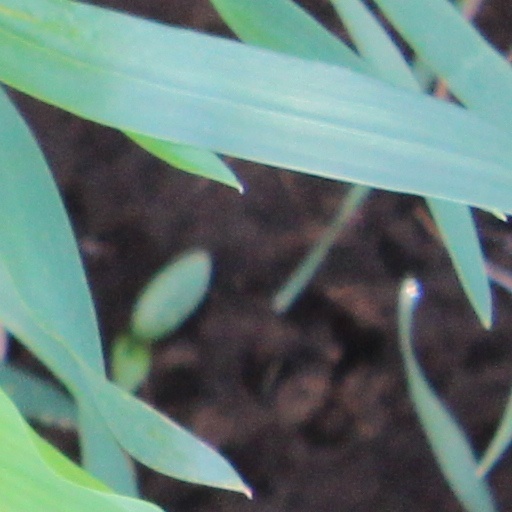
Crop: wheat